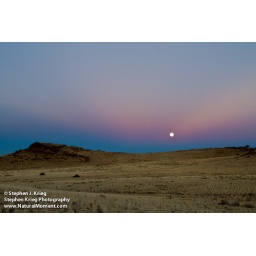
The moon seems to be at the epicenter of blue to red colors in the Earth's shadow, north of Flagstaff, Arizona